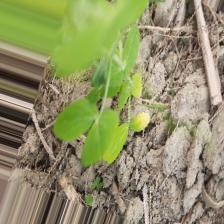
Label: Ascochyta blight